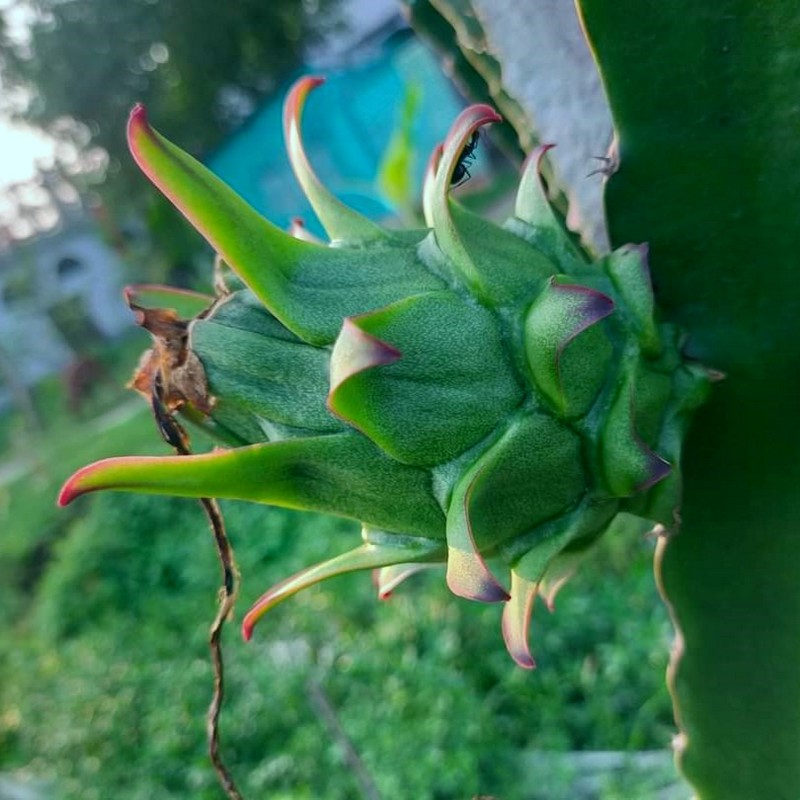
Label: Immature Dragon Fruit